Green Vault

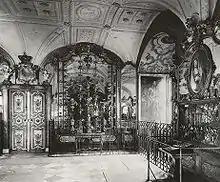
"Juwelenzimmer" in 1904 (destroyed 1945)

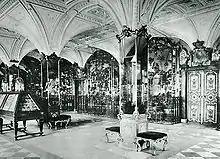
"Pretiosensaal" in 1904

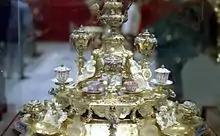
Golden Coffee Service (1697–1701)

In 1547, Holy Roman elector Moritz of Saxony ordered the construction of an additional wing to Dresden Castle. Four of the added rooms on the first floor of the palace were given elaborate, molded plaster ceilings. In these rooms, the column bases and capitals were painted a bluish-green color. Due to this coloring, the rooms were referred to as the "Green Vault." The official name of these rooms, which were protected against fire and robbery by thick walls and iron shutters and doors, was "Privy Repository" ("Geheime Verwahrung").